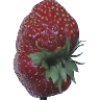
Label: Strawberry Wedge 1